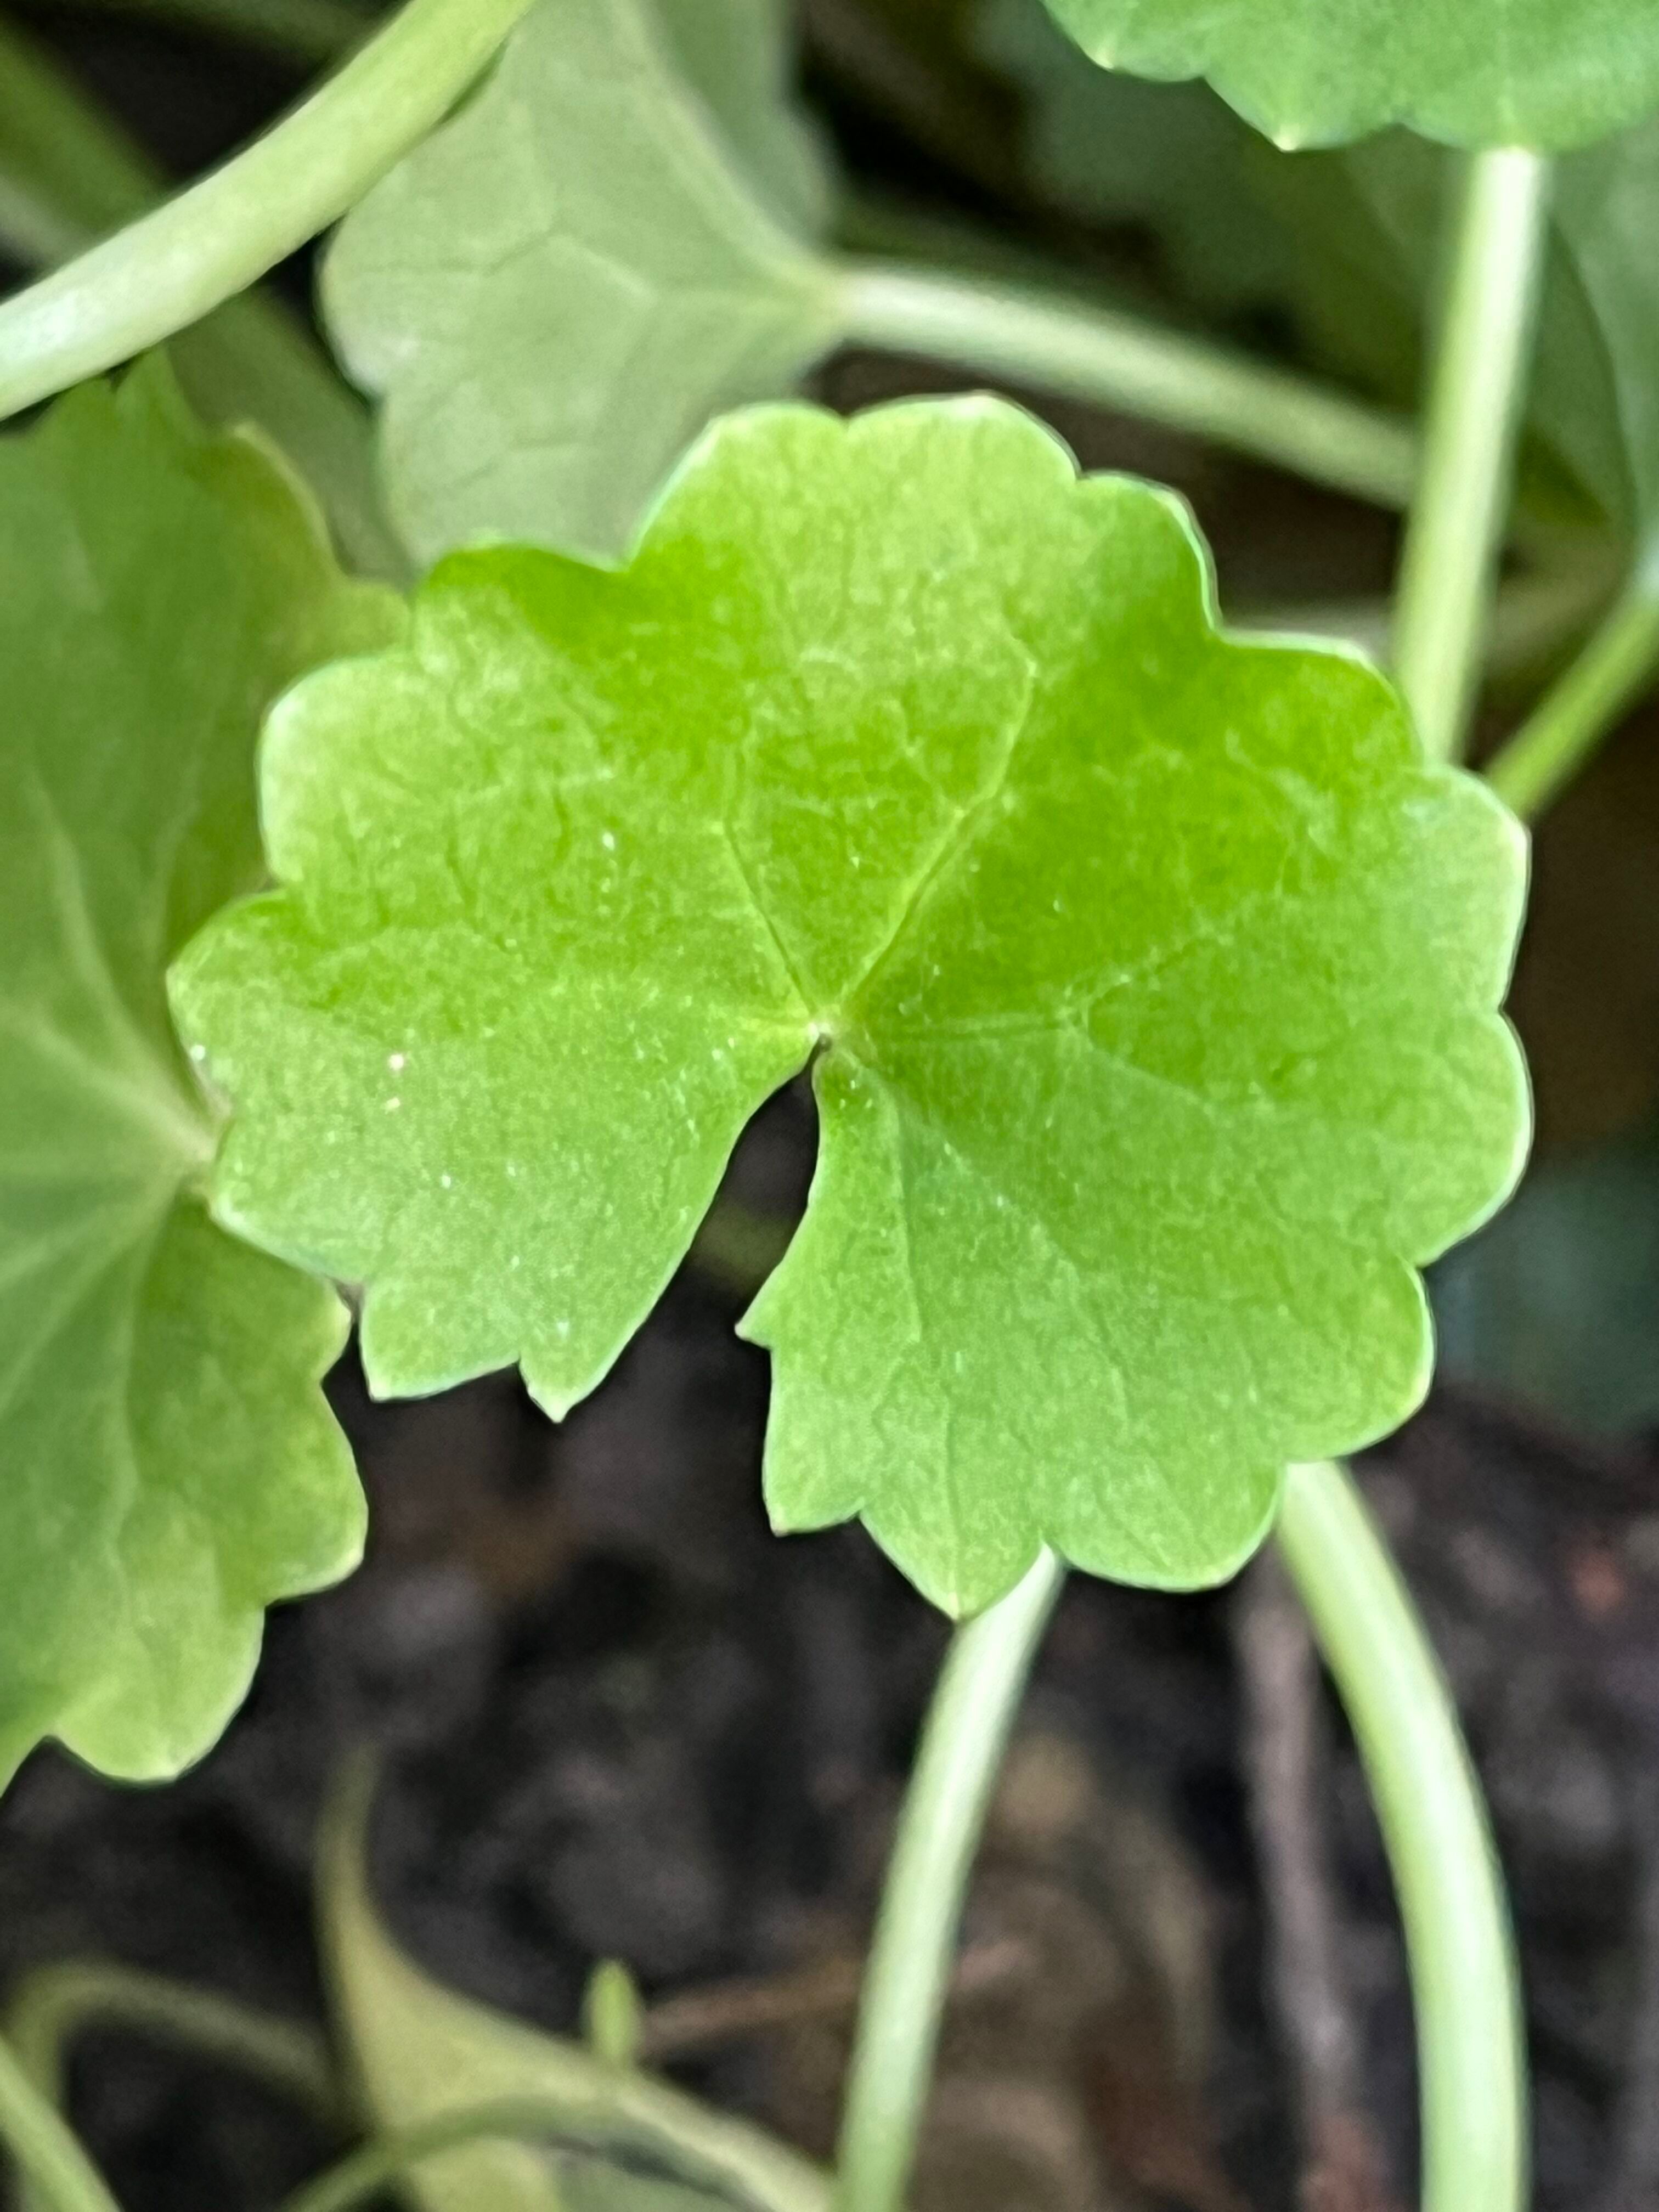
Plant species: centella-asiatica